1954 Formula One season

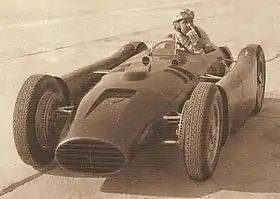
Lancia designed the D50, but it was only ready for the last race of the season.

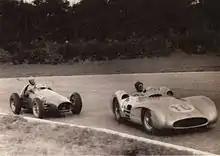
Mercedes competed with the W196, which sported closed-wheel streamlined bodywork, and was the fastest car on debut.

The maximum allowed engine displacement was increased from 2.0 to 2.5 litres for naturally-aspirated engines. Average power outputs increased by around 150%. The limit for compressed engines was set at 750 cc, as it had been since , but no constructor would build one before they were outright banned in .